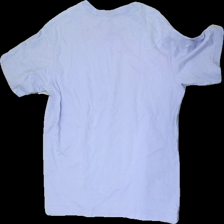
View: back
Type: T-shirt
Category: Ladies
Brand: H&M
Brand text on label: DIVIDED
Colors: Purple
Material: 100% Cotton
Cut: C-collar, Regular
Size: XS
Season: All
Price range: 50-100
Recommended usage: Reuse